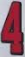
Number: 4